George Duran

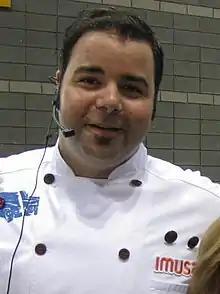
Duran in 2012

George Duran (born January 13, 1975) is an Armenian-American chef and entertainer who is currently a spokesman in commercials for Hunt's tomatoes. He also became host of TLC's "Ultimate Cake Off" in its second season.